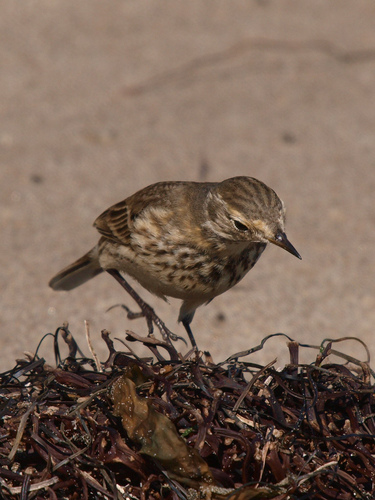
the bird is brown and white speckled with a sharp pointed beak.
bird has brown body feathers, brown breast feather, and sharp beak
this is a little brown bird with spots on its breast and a pointy beak.
this small bird is standing on a nest and it has brown and light brown feathers.
a small slender bird with a sharp thin bill, brown, white, and dark grey body with brown wings and light brown wingbars.
a small bird with light and dark brown stripes along its crown, back this bird also has a speckled pattern along its chest and belly in the same colors.
this is a small brown bird with a pointed beak, a beige belly and and brown stripes on its breasta small bird with a brown back and taupe body, small pointed beak and long legs.
this bird has a sharp, pointed bill with a dark and light brown striped crown and belly with brown rectrices, coverts, and secondaries.
this bird is brown, had a lighter belly and a spotted breast, darker wings, striped crown and a pointy bill.
Species: American Pipit